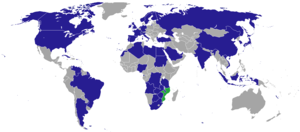
Ceci est une liste des représentations diplomatiques au Mozambique. À l'heure actuelle, la capitale de Maputo abrite 50 ambassades et hauts-commissariats. Plusieurs autres pays ont des ambassadeurs non résidents accrédités auprès d'autres capitales régionales, telles que Pretoria et Harare.